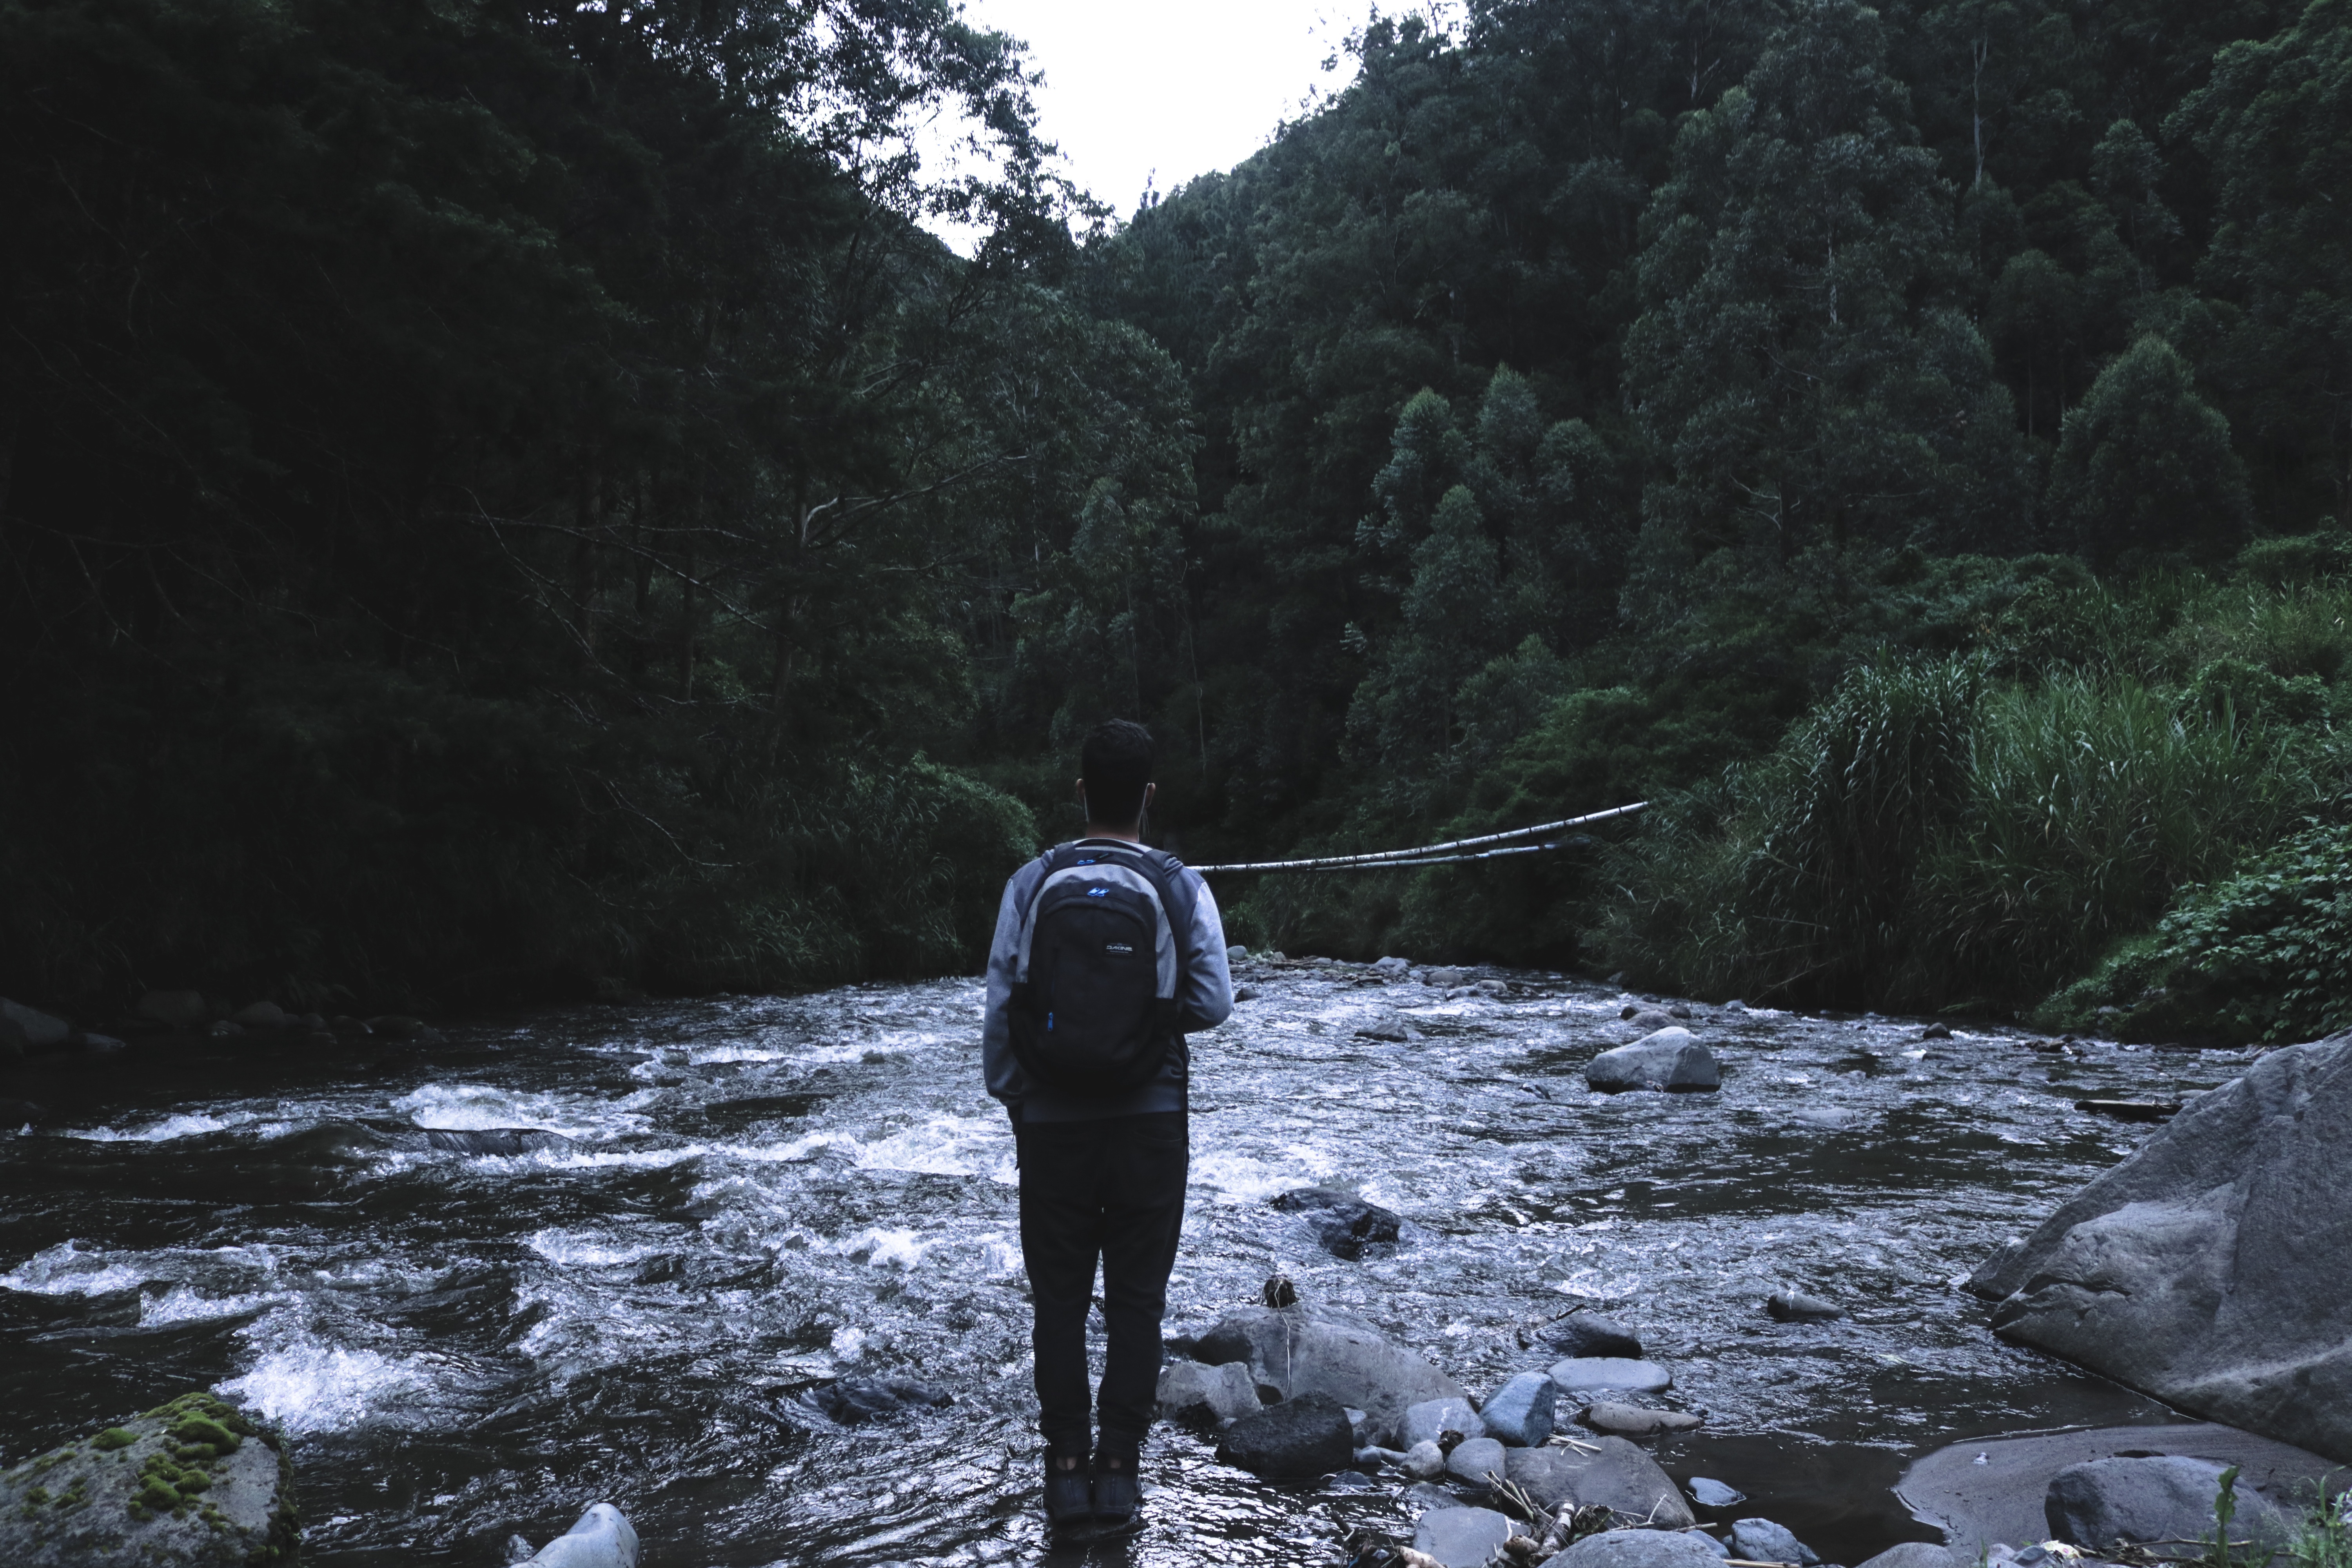
rock, wilderness, walking, mountain, adventure, river, recreation, stream, rapid, landform, outdoor recreation